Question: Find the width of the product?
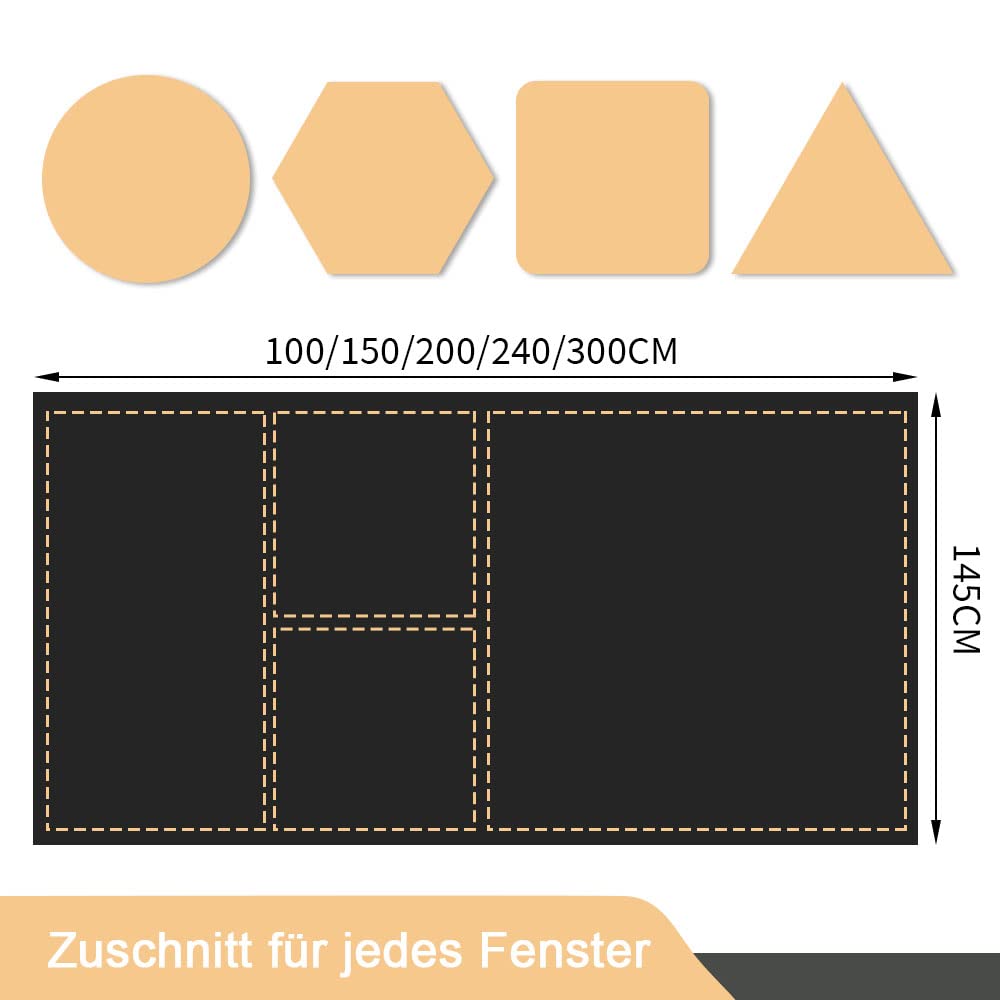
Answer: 300.0 centimetre